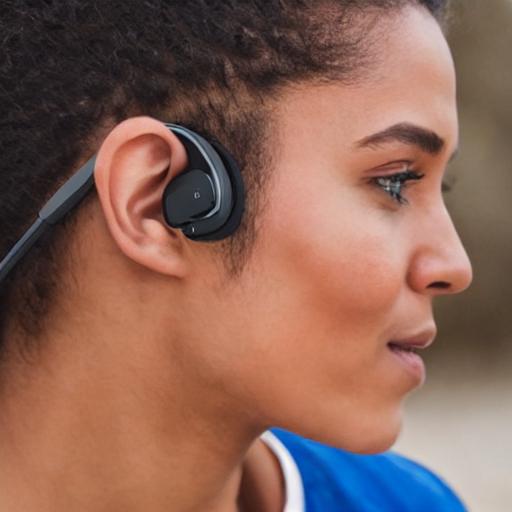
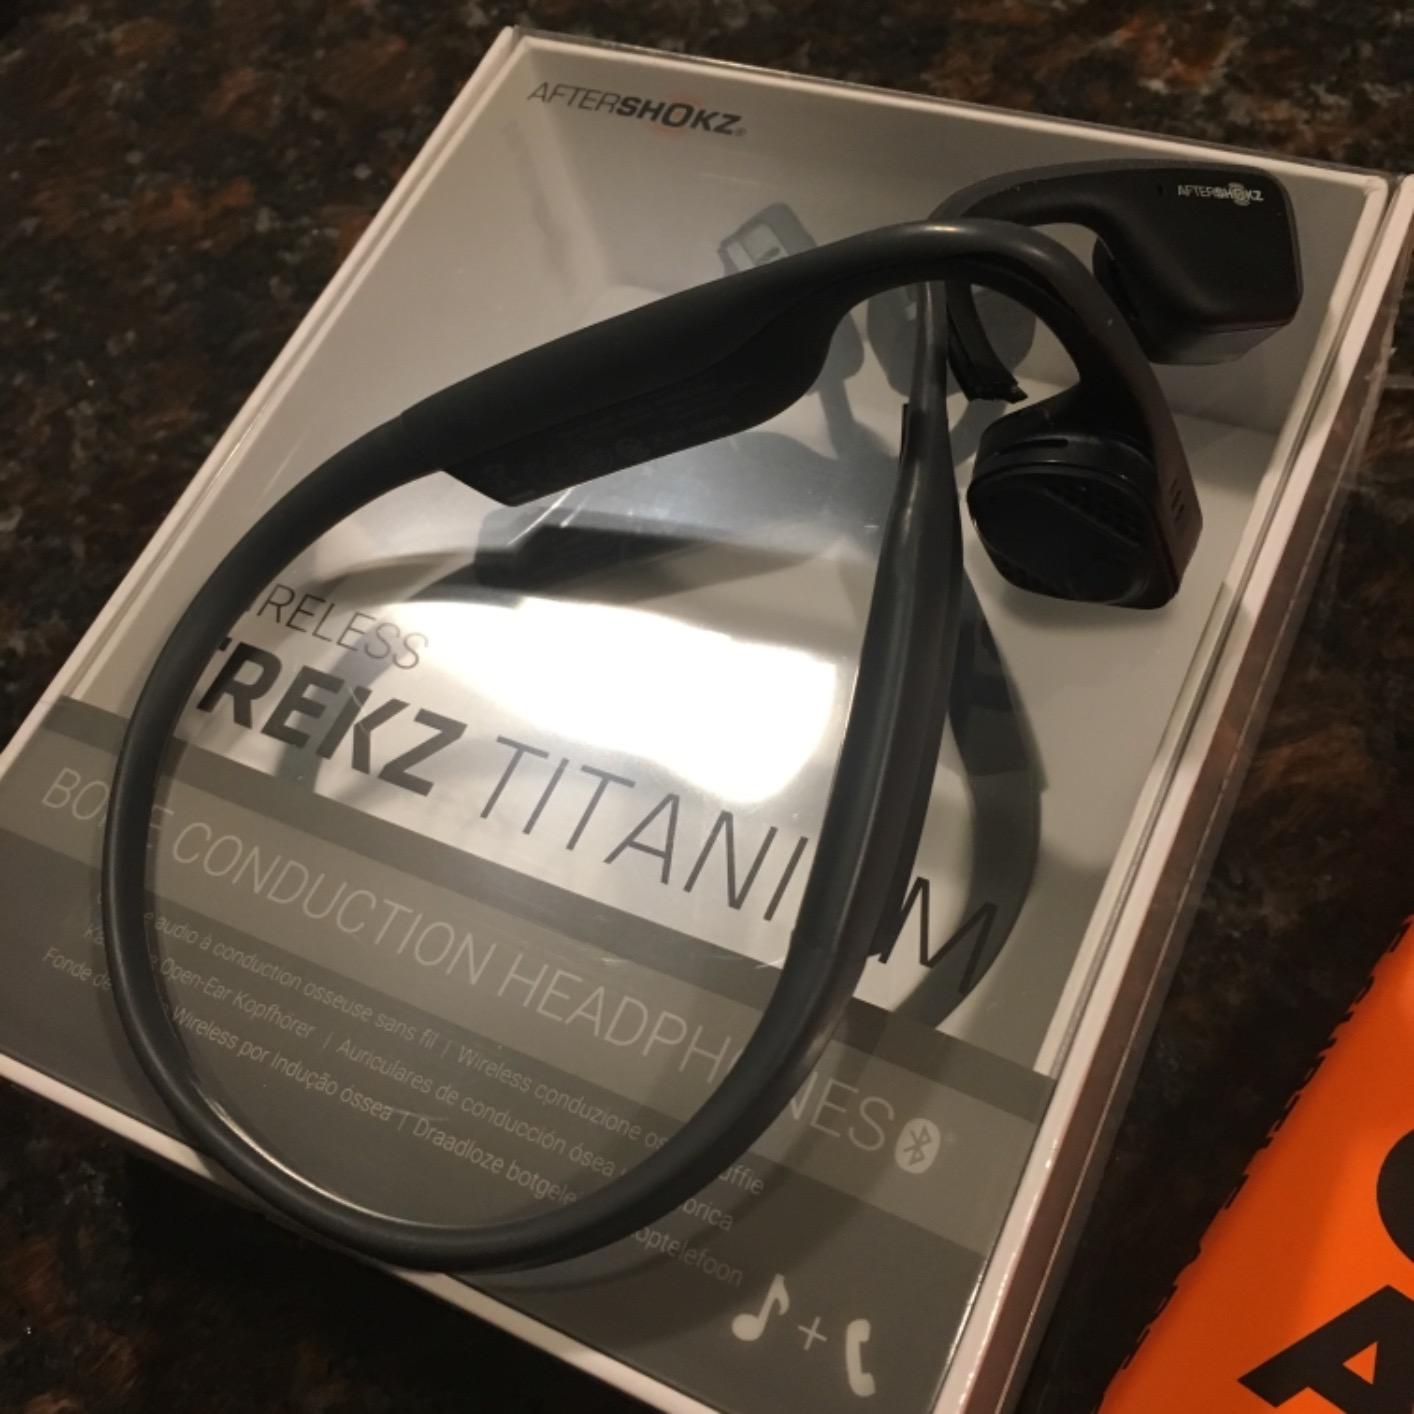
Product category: headphones
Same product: no